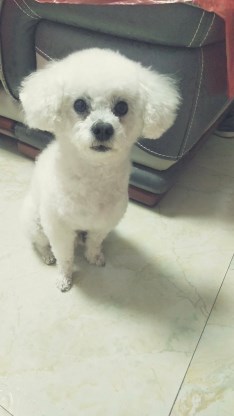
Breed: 7449-n000128-teddy